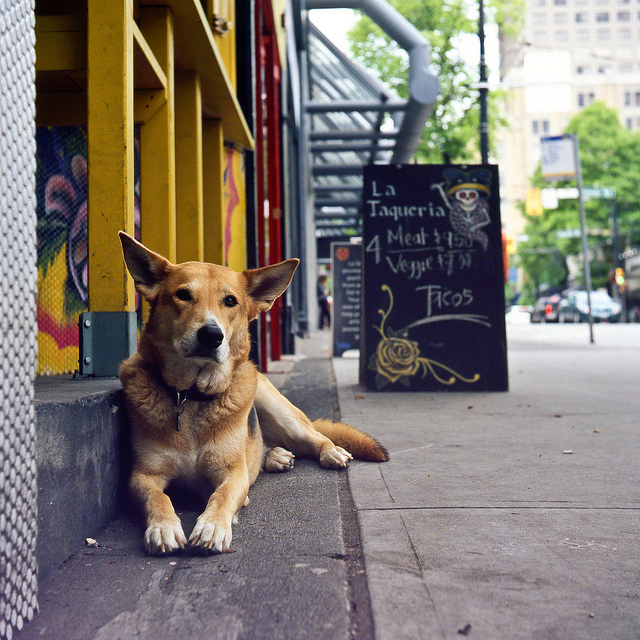
user: Given an image and a question. Answer the question in a short answer. Question: What breed of dog is pictured? Short Answer:
assistant: mutt